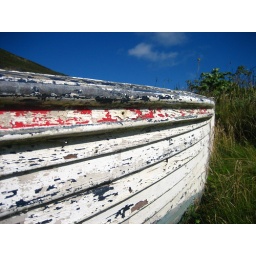
Boat sitting in the grass at Millook.